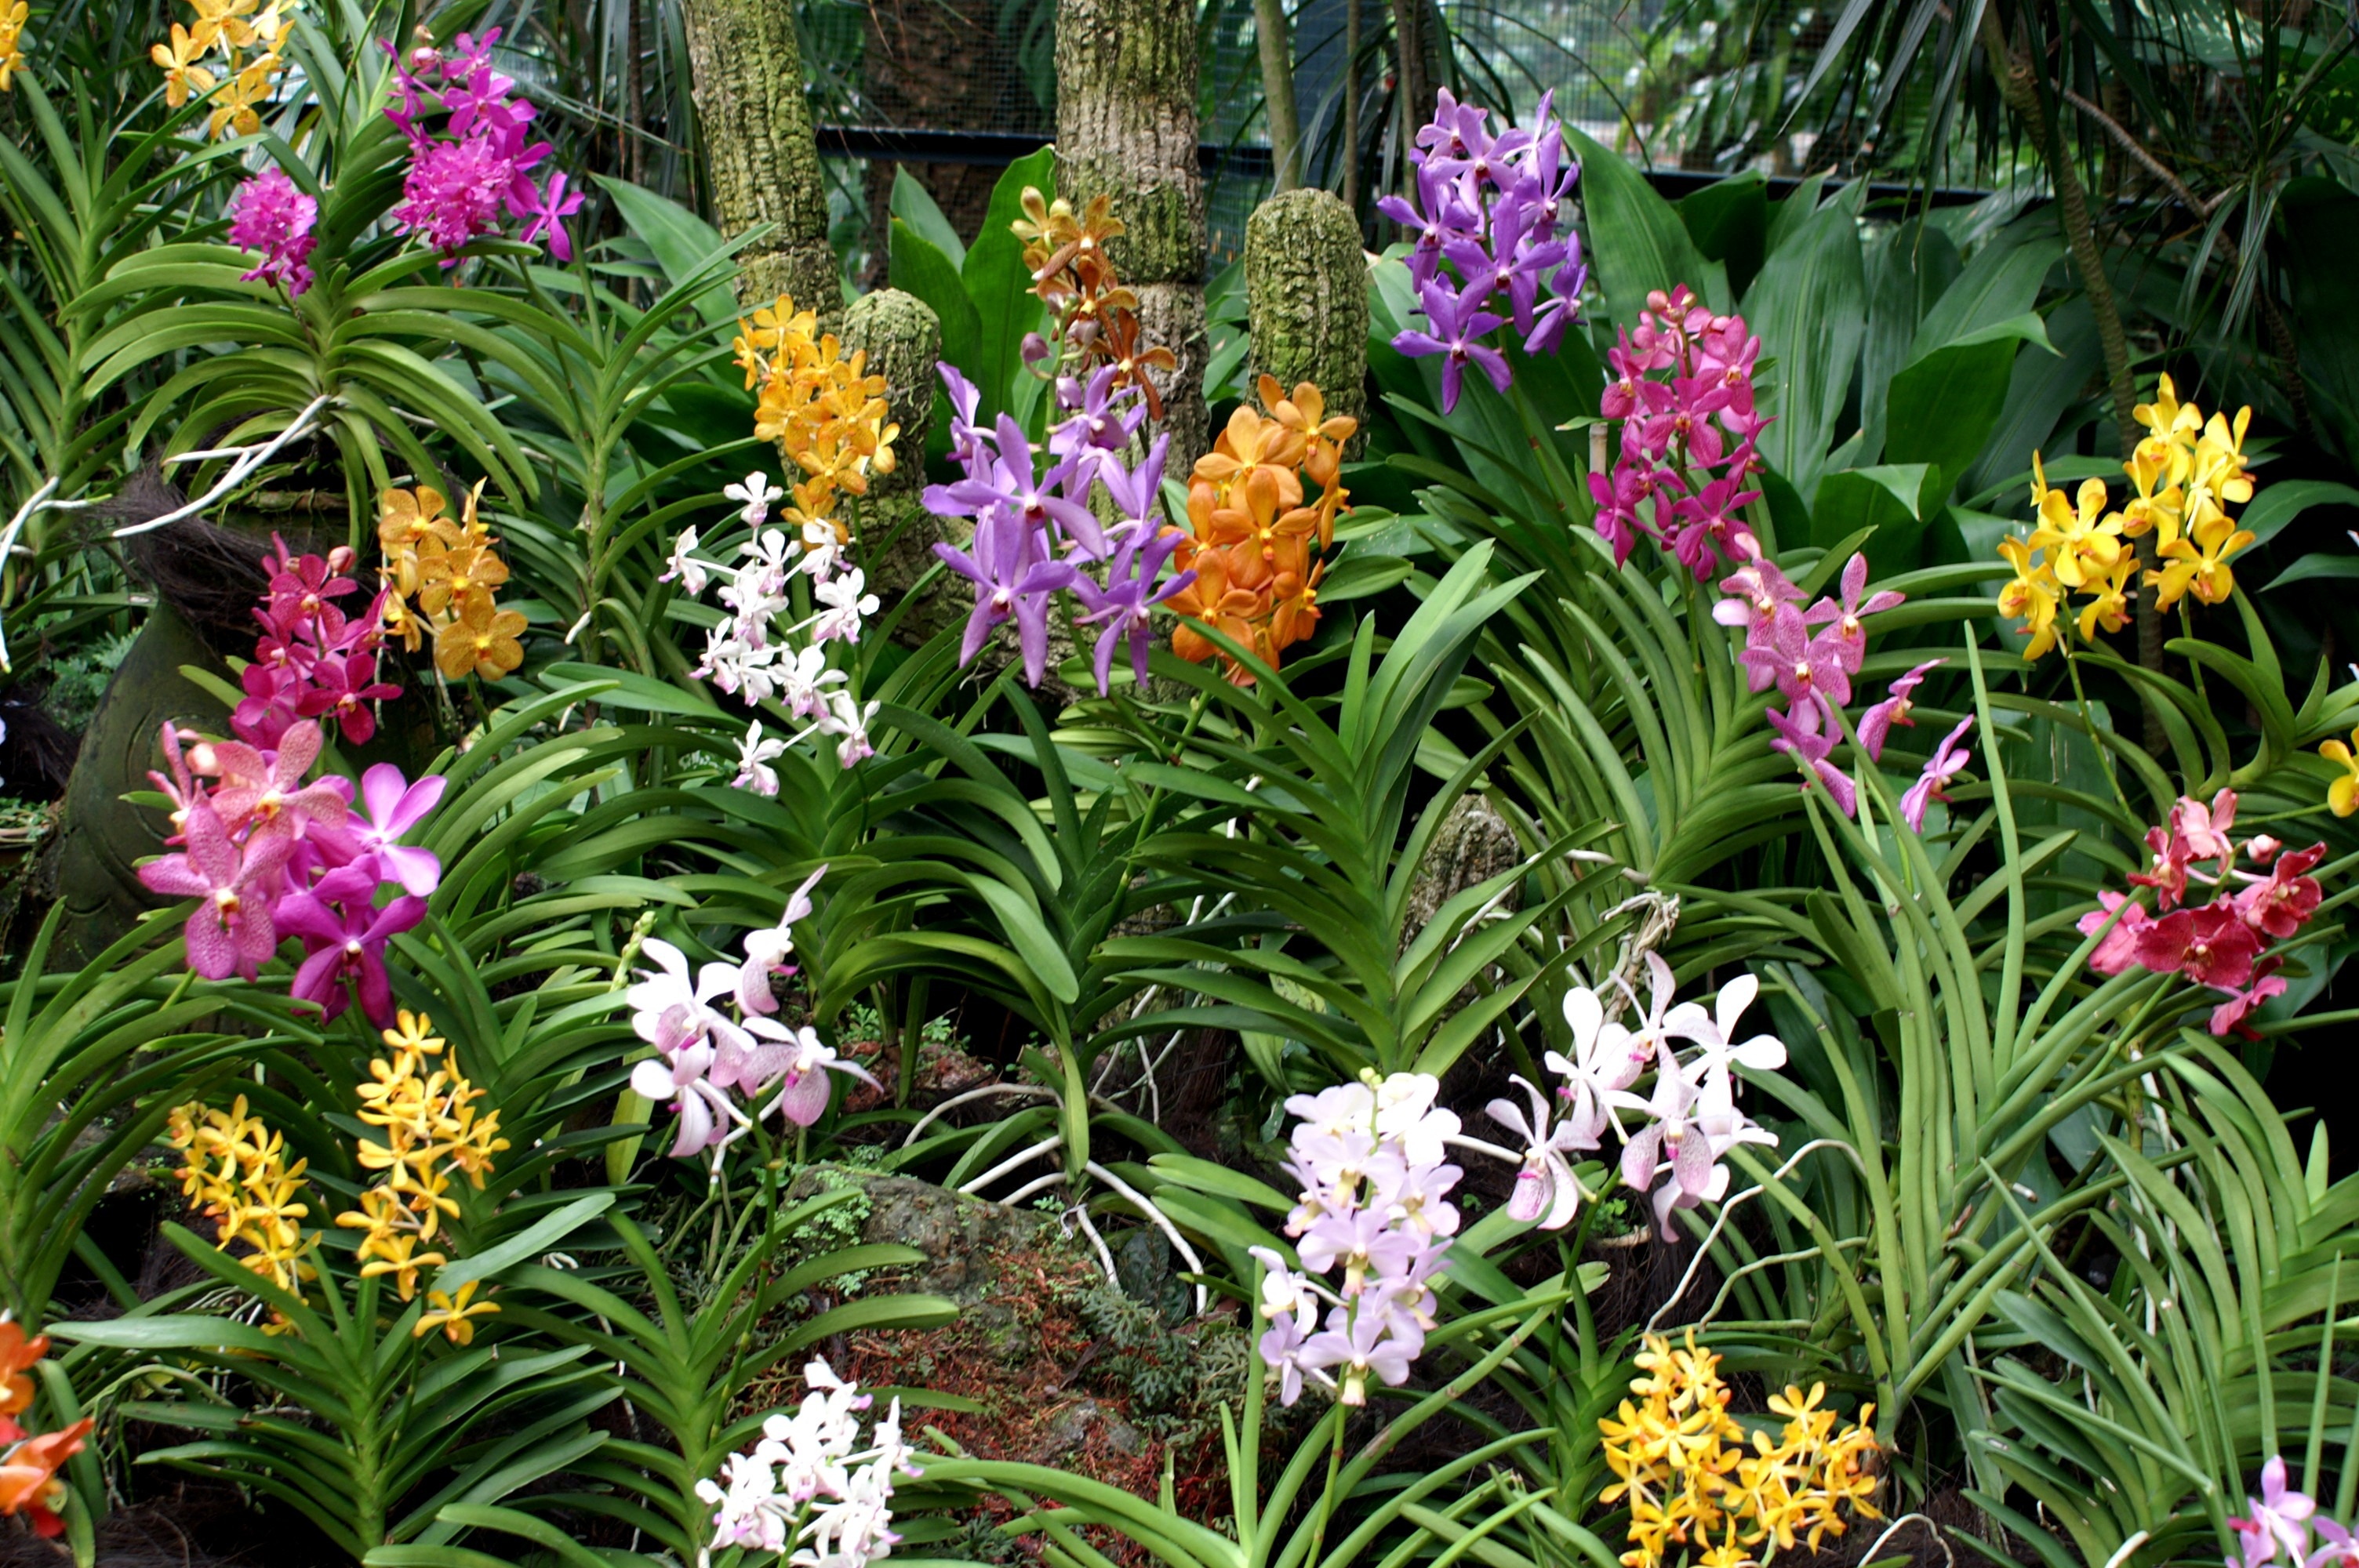
plant, flower, tropical, lush, botany, blooming, colorful, garden, flora, botanical, greenery, orchid, wildflower, flowers, flower bed, stalks, growing, exotic, fragrant, floristry, daylily, flowering plant, land plant